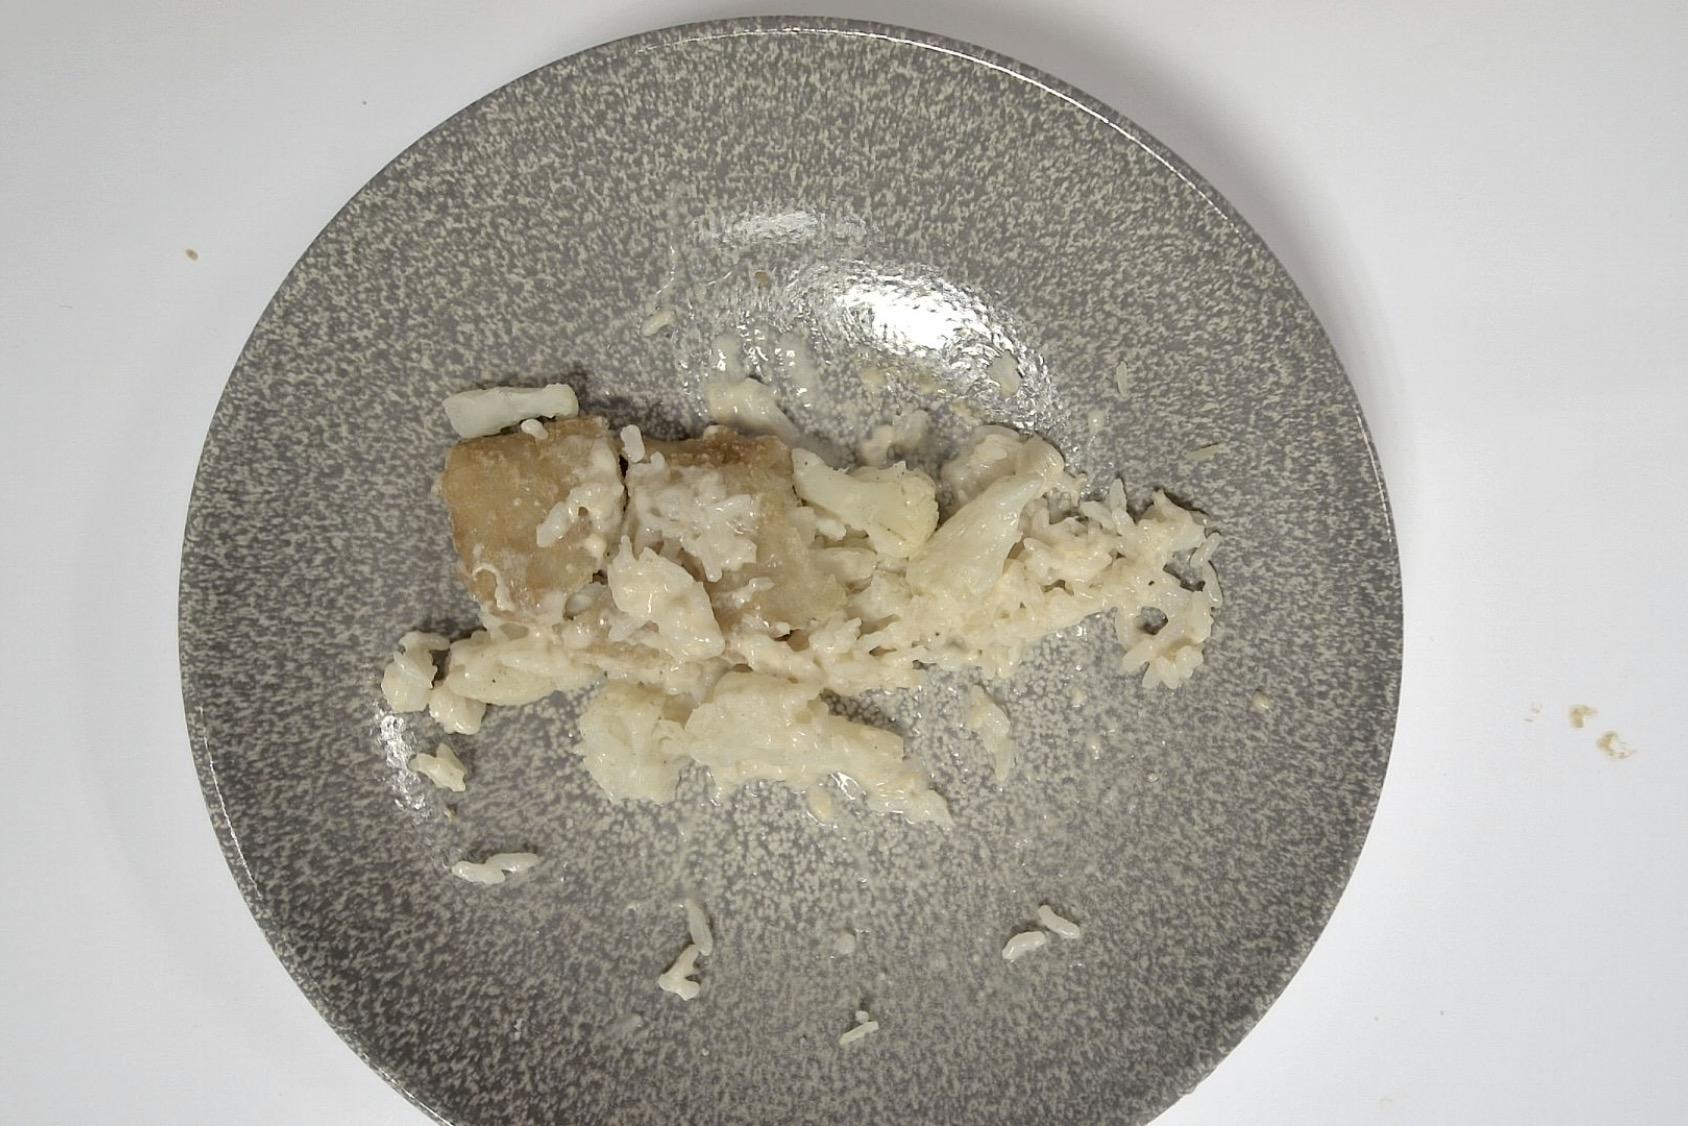
Gericht: Paniertes Fischfilet mit Blumenkohl , Reis , Helle Sauce
Portionsgröße: Normale Portion
Zutaten: Reis, Blumenkohl, Paniertes Fischfilet, Helle Sauce
Gewicht vorher: 315 g
Kalorien vorher: 307,850 kcal
Gewicht nachher: 185 g
Kalorien nachher: 180,801 kcal